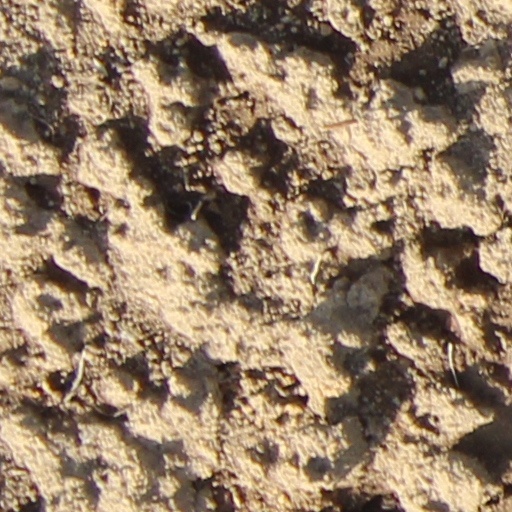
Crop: wheat